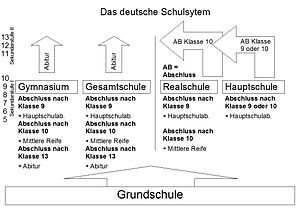
Skolesystemet i Tyskland
Oversigt over det tyske skolesystemet
I Tyskland er skoler et anliggende for de forskellige tyske delstater. Dette gør at det er forskelle i skolestrukturen rundt omkring i landet, selv om hovedtrækkene er de samme.